Byzantine army

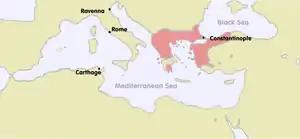
Map of the Byzantine Empire in "c." 1270. After the damage caused by the collapse of the theme system, the mismanagement of the Angeloi and the catastrophe of the Fourth Crusade, for which the Angeloi were largely to blame, it proved impossible to restore the empire to the position it had held under Manuel Komnenos.

After 1204 the emperors of Nicaea continued some aspects of the system established by the Komneni. However, despite the restoration of the empire in 1261, the Byzantines never again possessed the same levels of wealth, territory and manpower that had been available to the Komnenian emperors and their predecessors. As a result, the military was constantly short of funds. After the death of Michael VIII Palaiologos in 1282, unreliable mercenaries such as the grand Catalan Company came to form an ever larger proportion of the remaining forces.